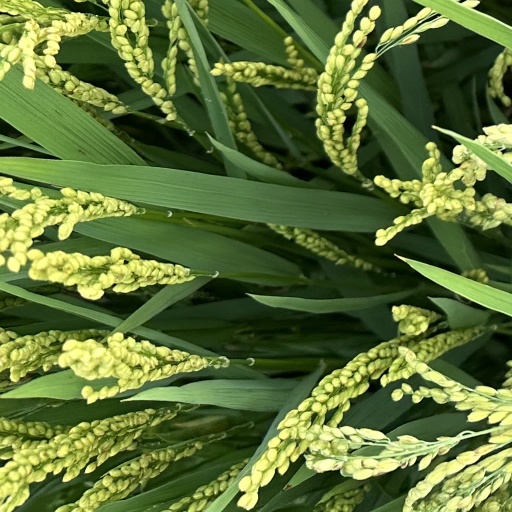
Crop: rice